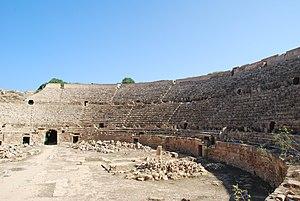
Leptis Magna ou Lepcis Magna était une des villes importantes de la république de Carthage avant de devenir romaine.
L'amphithéâtre de Leptis Magna est construit en 56 ap. J.-C. dans la cavité d'une ancienne carrière. Il est situé à l'est de la ville romaine de Leptis Magna, à quelques centaines de kilomètres à l'est de Carthage.